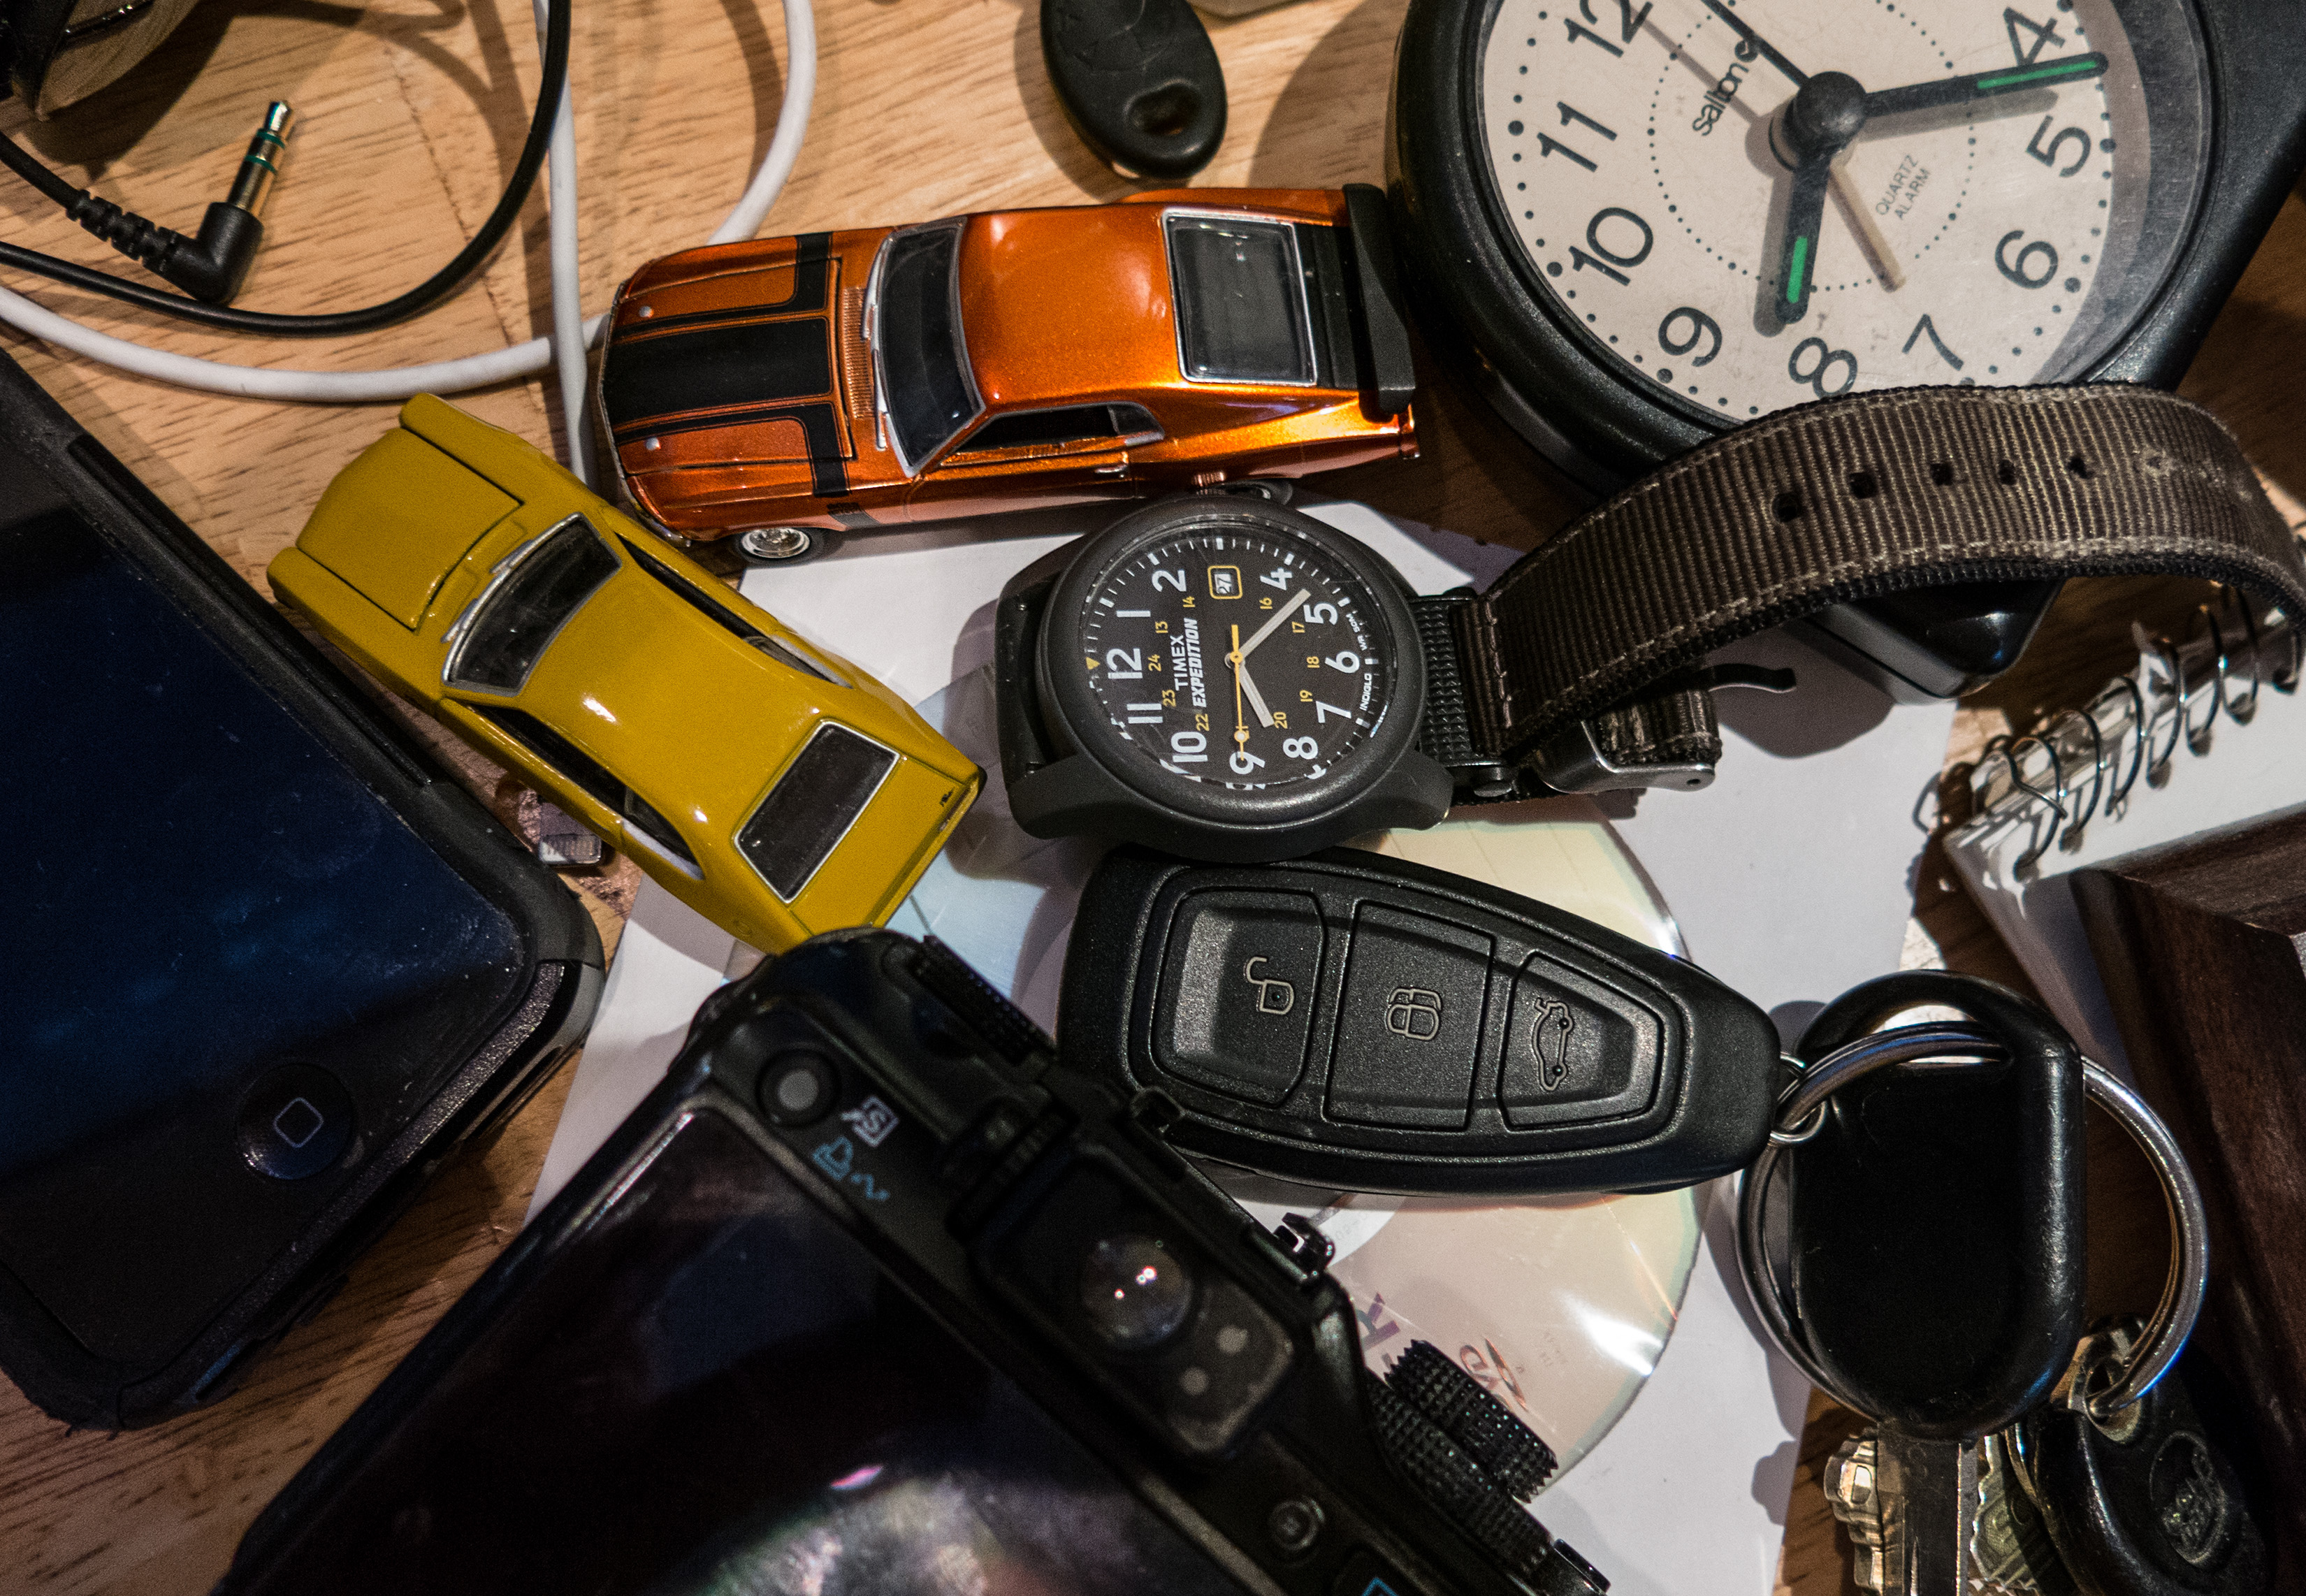
hand, bicycle, vehicle, motorcycle, black